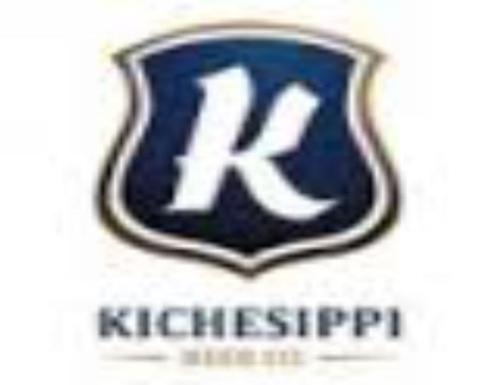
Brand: kichesippi-1
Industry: Food